Guido Landert

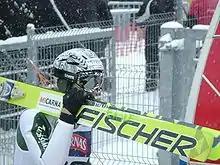
Guido Landert

Guido "Totti" Landert (born November 3, 1985, in Wattwil) is a Swiss ski jumper who competed from 2005 to 2008. At the 2006 Winter Olympics in Turin, he finished seventh in the team large hill, 37th in the individual large hill, and 48th in the individual normal hill events.